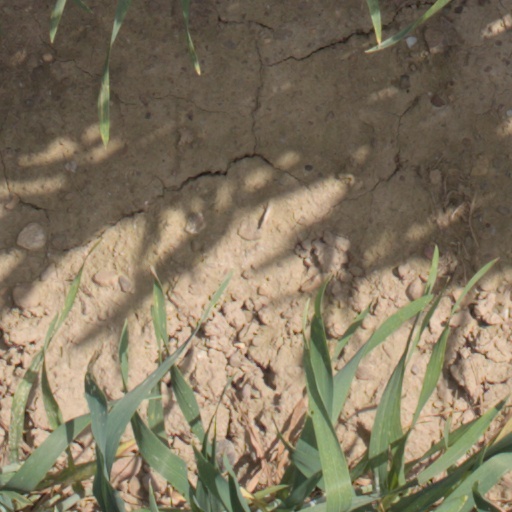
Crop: wheat